Alexander Teterdinko

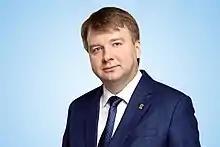

Alexander Pavlovich Teterdinko (born 20 November 1983, Volkhov, Leningrad Oblast) is a Russian political figure and a deputy of the 8th State Duma.